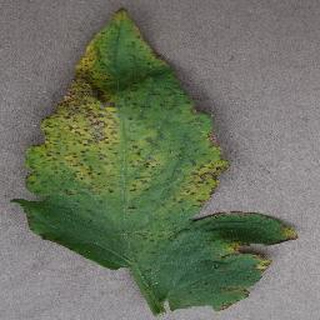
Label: tomato_bacterial_spot